Patagonia, Inc.

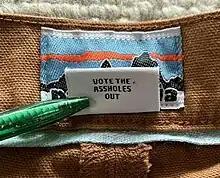
A Patagonia garment with a label saying "Vote the Assholes Out", which it featured in the lead-up to the 2020 United States elections.

Patagonia has expanded its product line to include apparel targeted towards other sports, such as surfing. In addition to clothing, they offer other related products, including camping food. Its sales grew to $750m by 2015. By the late 2010s, branded Patagonia fleece vests became known for their use by financial executives, and in 2019, Patagonia announced that its distribution of branded products would focus on firms committed to environmental, social, and corporate governance initiatives.